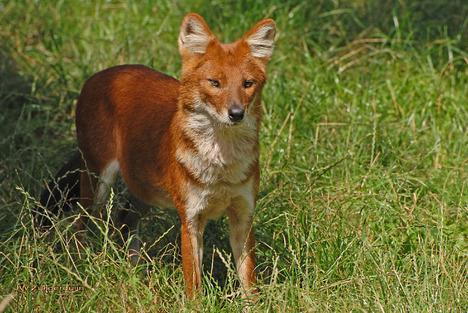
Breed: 209-n000043-dhole